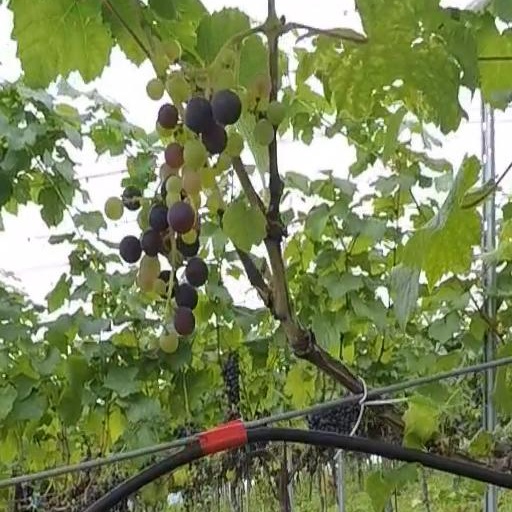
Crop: grape